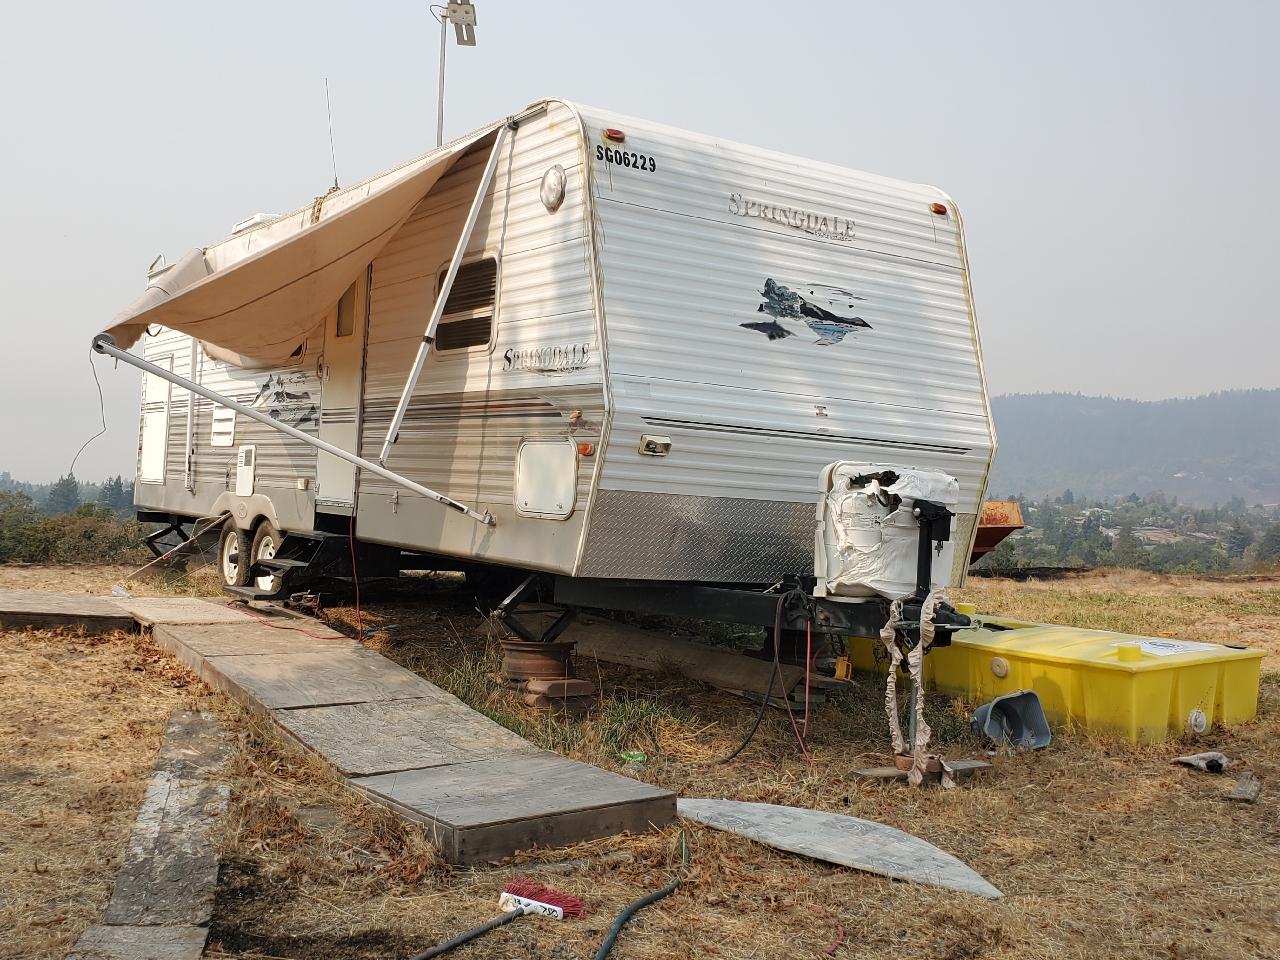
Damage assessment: affected